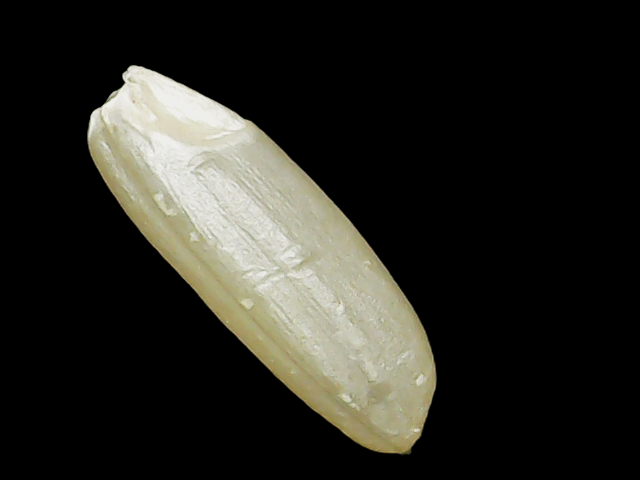
Rice variety: Binadhan12